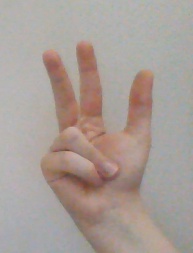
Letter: al